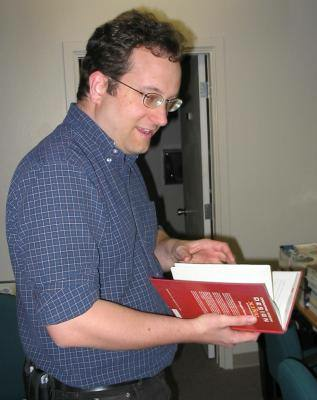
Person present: Yes